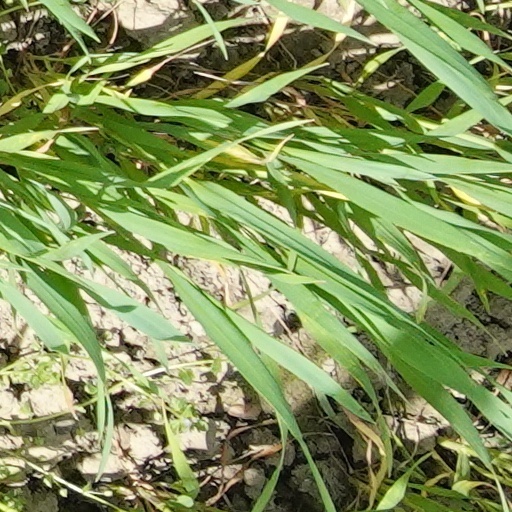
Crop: wheat